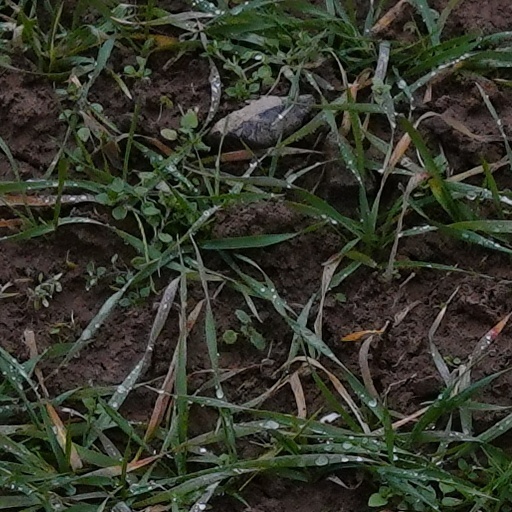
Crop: wheat